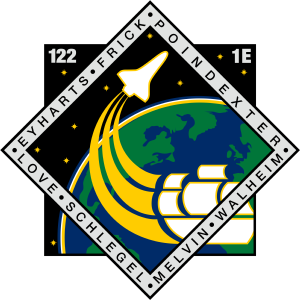
STS-120
STS-122
STS-120 var Discovery 34. rumfærge-mission.